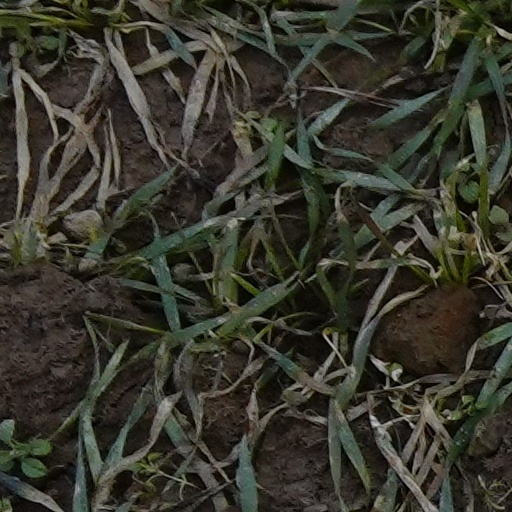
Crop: wheat